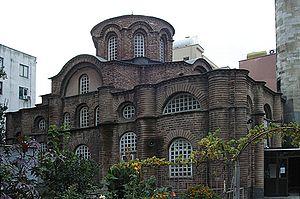
L’actuelle mosquée Bodrum fut au temps de l’Empire byzantin l’église du monastère du Myrelaion à Constantinople, aujourd’hui Istanbul. Elle fut transformée en mosquée vers 1500 par Mesih Paşa Camii, d’où son nom actuel. De même que la présente mosquée Fenari Isa et l’église du Sauveur de la Porte Chalkê, elle marque la première phase de l’architecture du Moyen Empire byzantin avec l’apparition à Constantinople d’églises à plan centré reposant sur quatre piliers principaux.